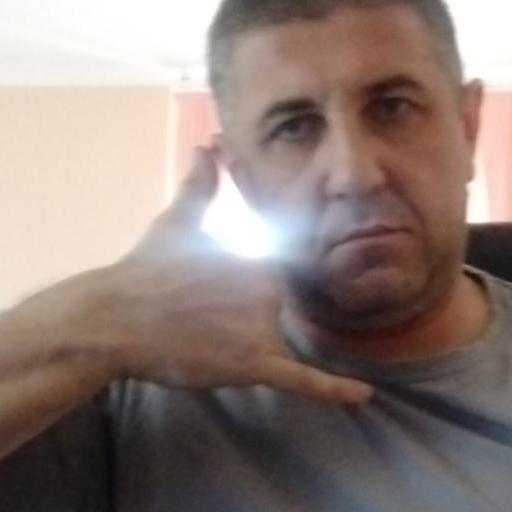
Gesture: call